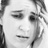
Emotion: sad